Al-Hashemi-II

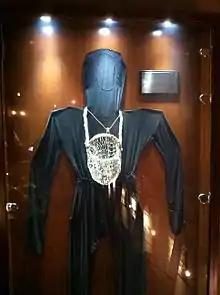
A piece of clothing used by Kuwaiti divers searching for pearls. In Al-Hashemi-II Marine Museum in Kuwait City.

Used for meetings and events and advertised as the "largest dhow ever built", it is one of the world's largest wooden ships. It has never been floated, although it was built utilising traditional caulking and other water-tightness construction methods. It is long, with a beam.